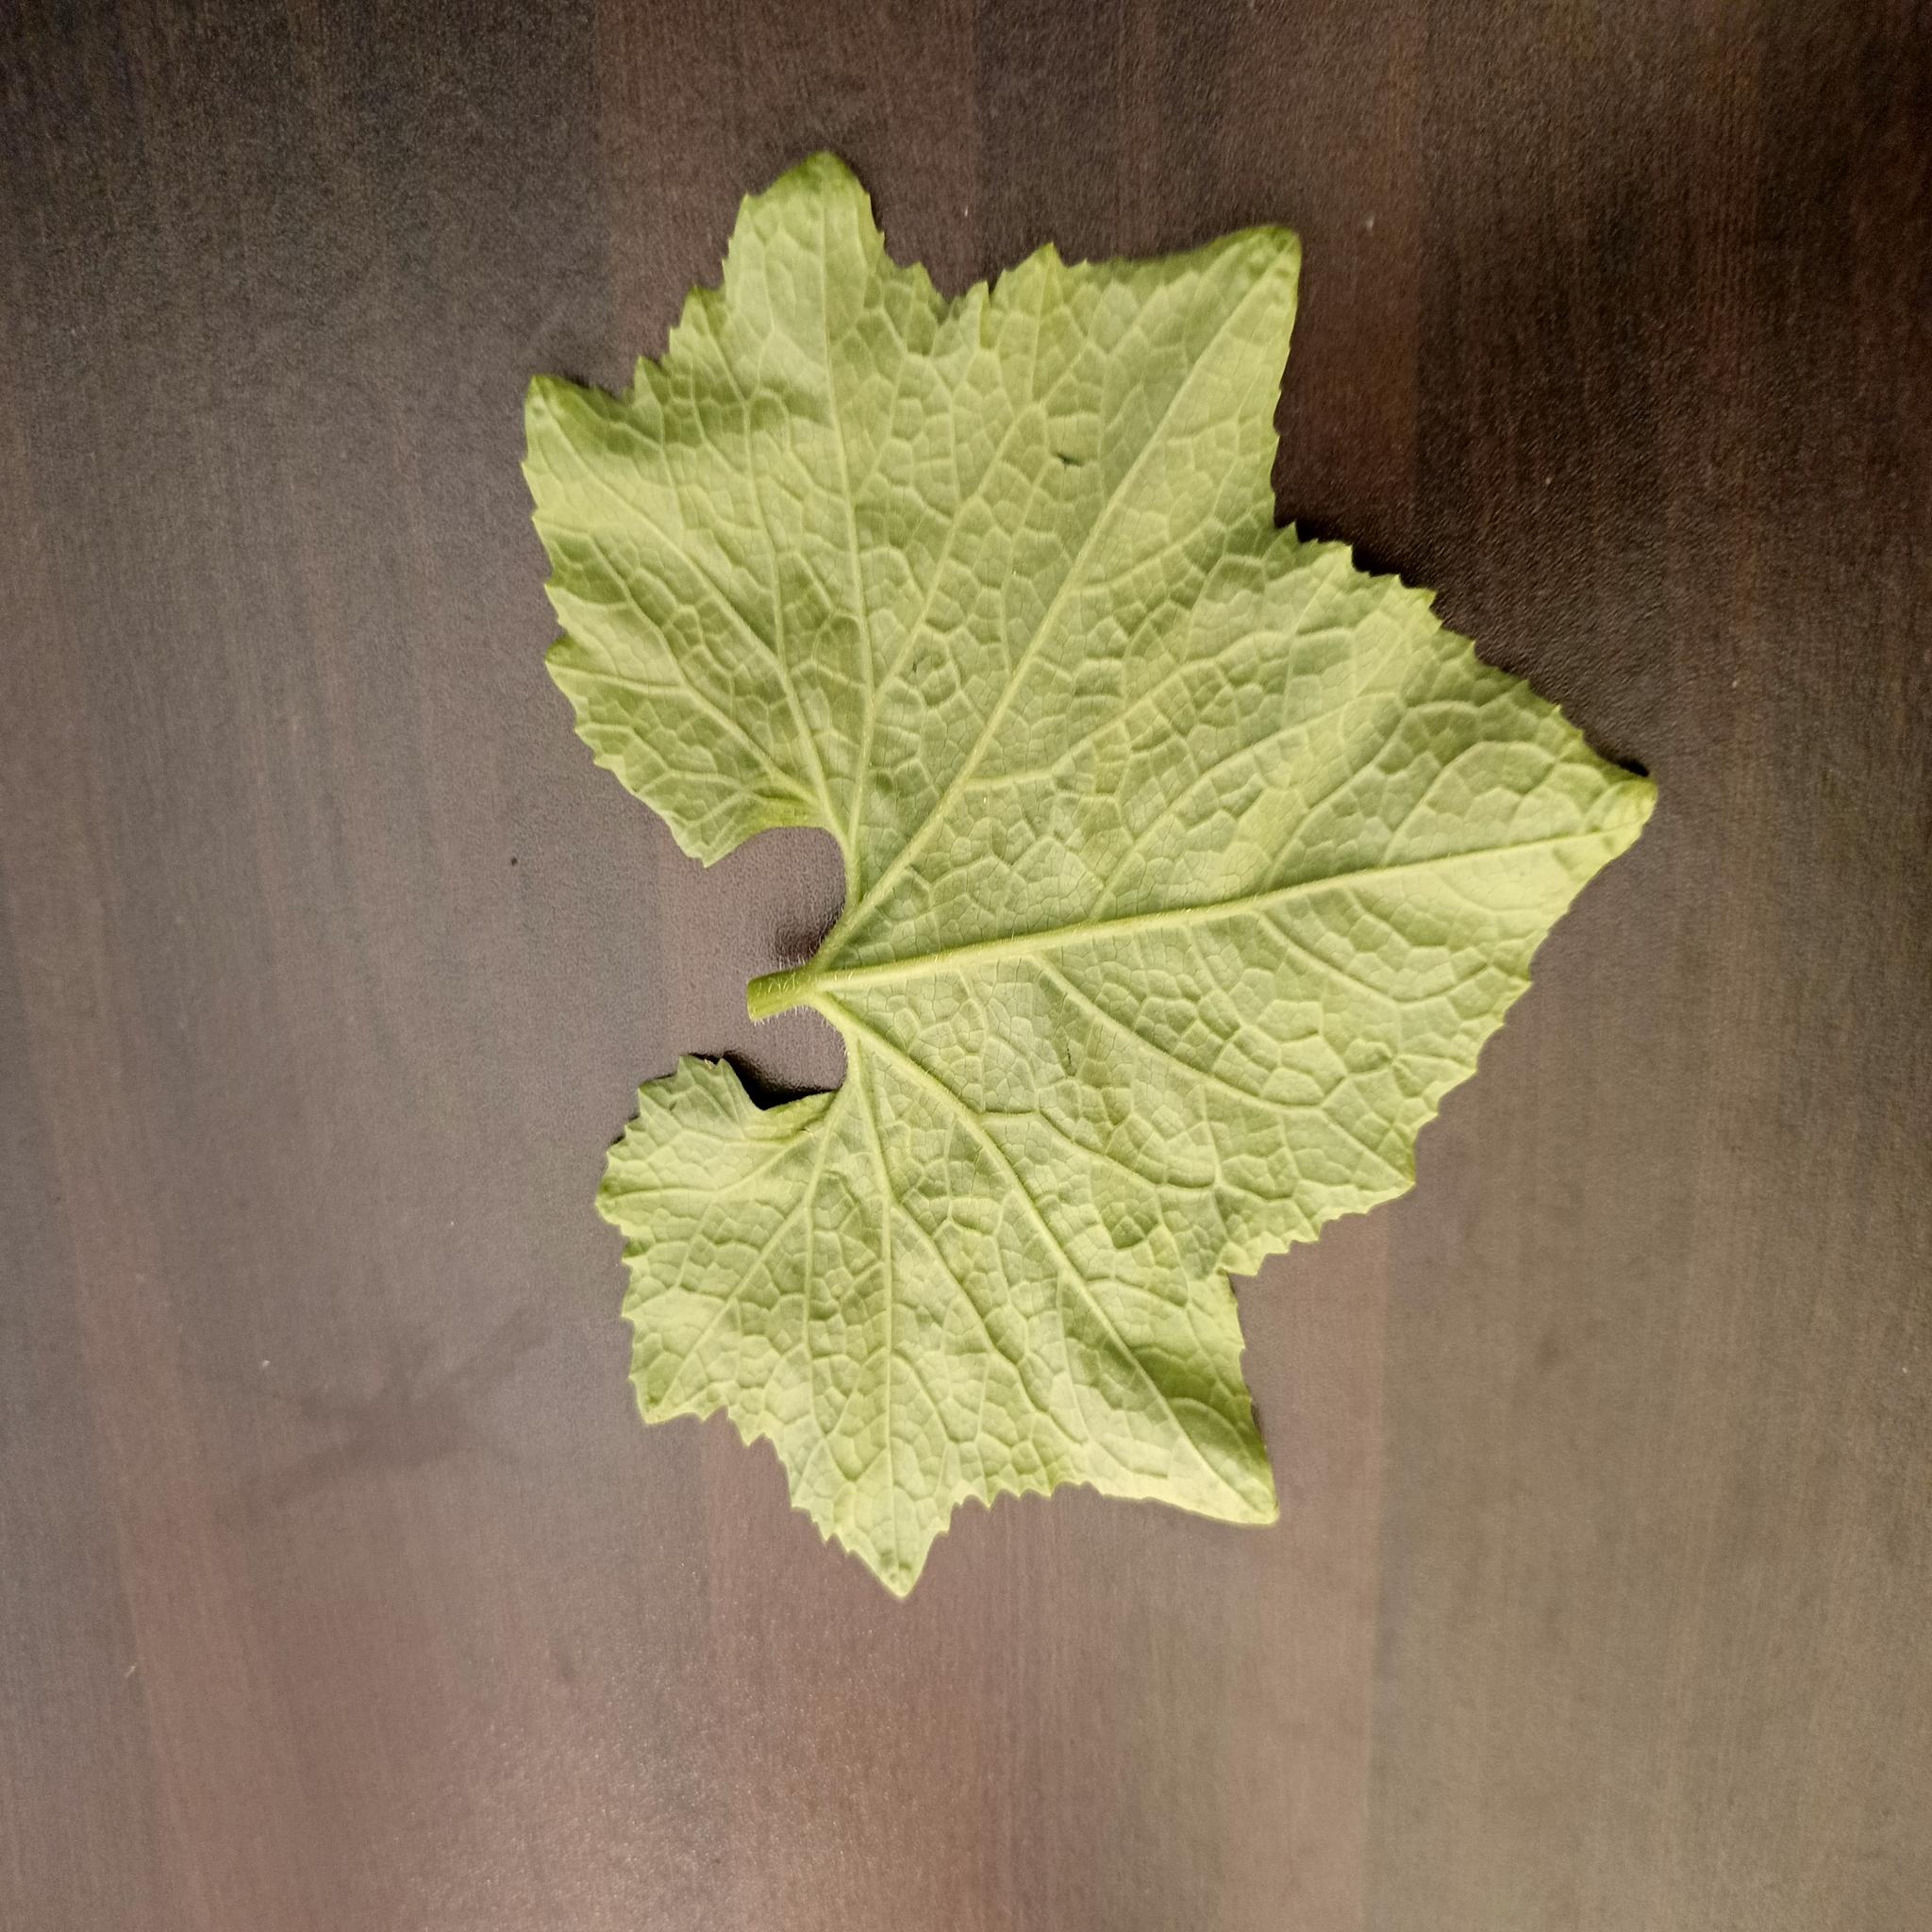
Label: Healthy